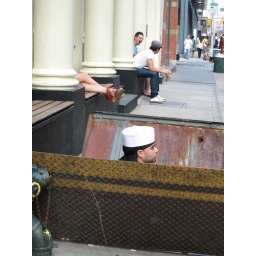
Walking down a street in Soho, I was struck with the disappearing man, who slowly was sinking below ground level.